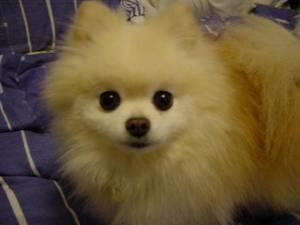
Breed: pomeranian